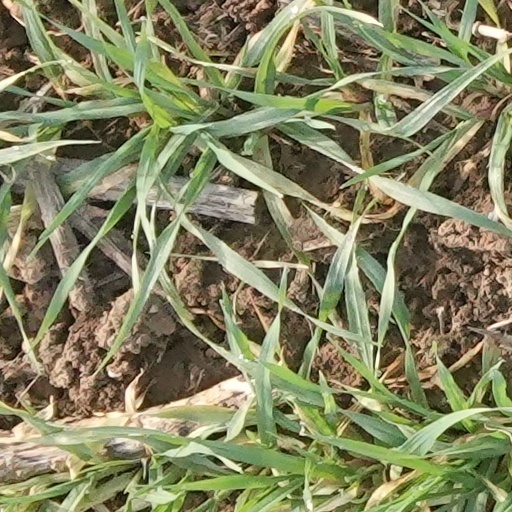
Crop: wheat